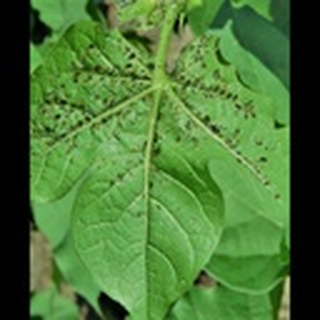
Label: cotton_aphids